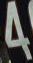
Number: 4